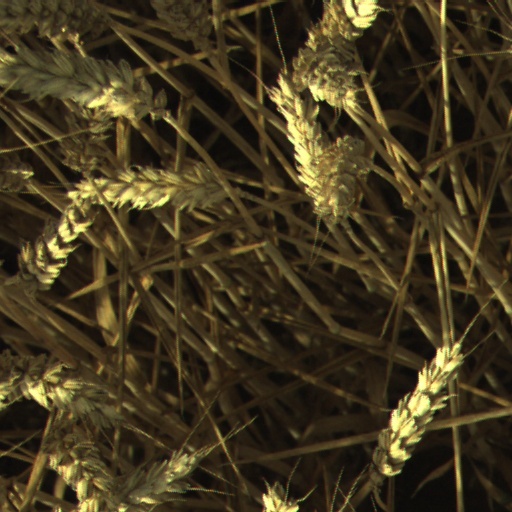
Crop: wheat